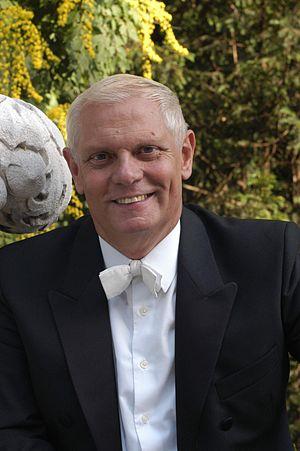
Peter Schmidl est un clarinettiste autrichien.